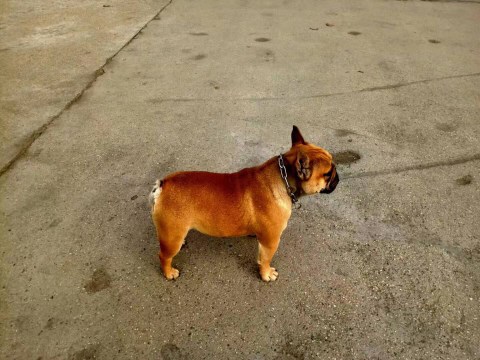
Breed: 1121-n000002-French_bulldog